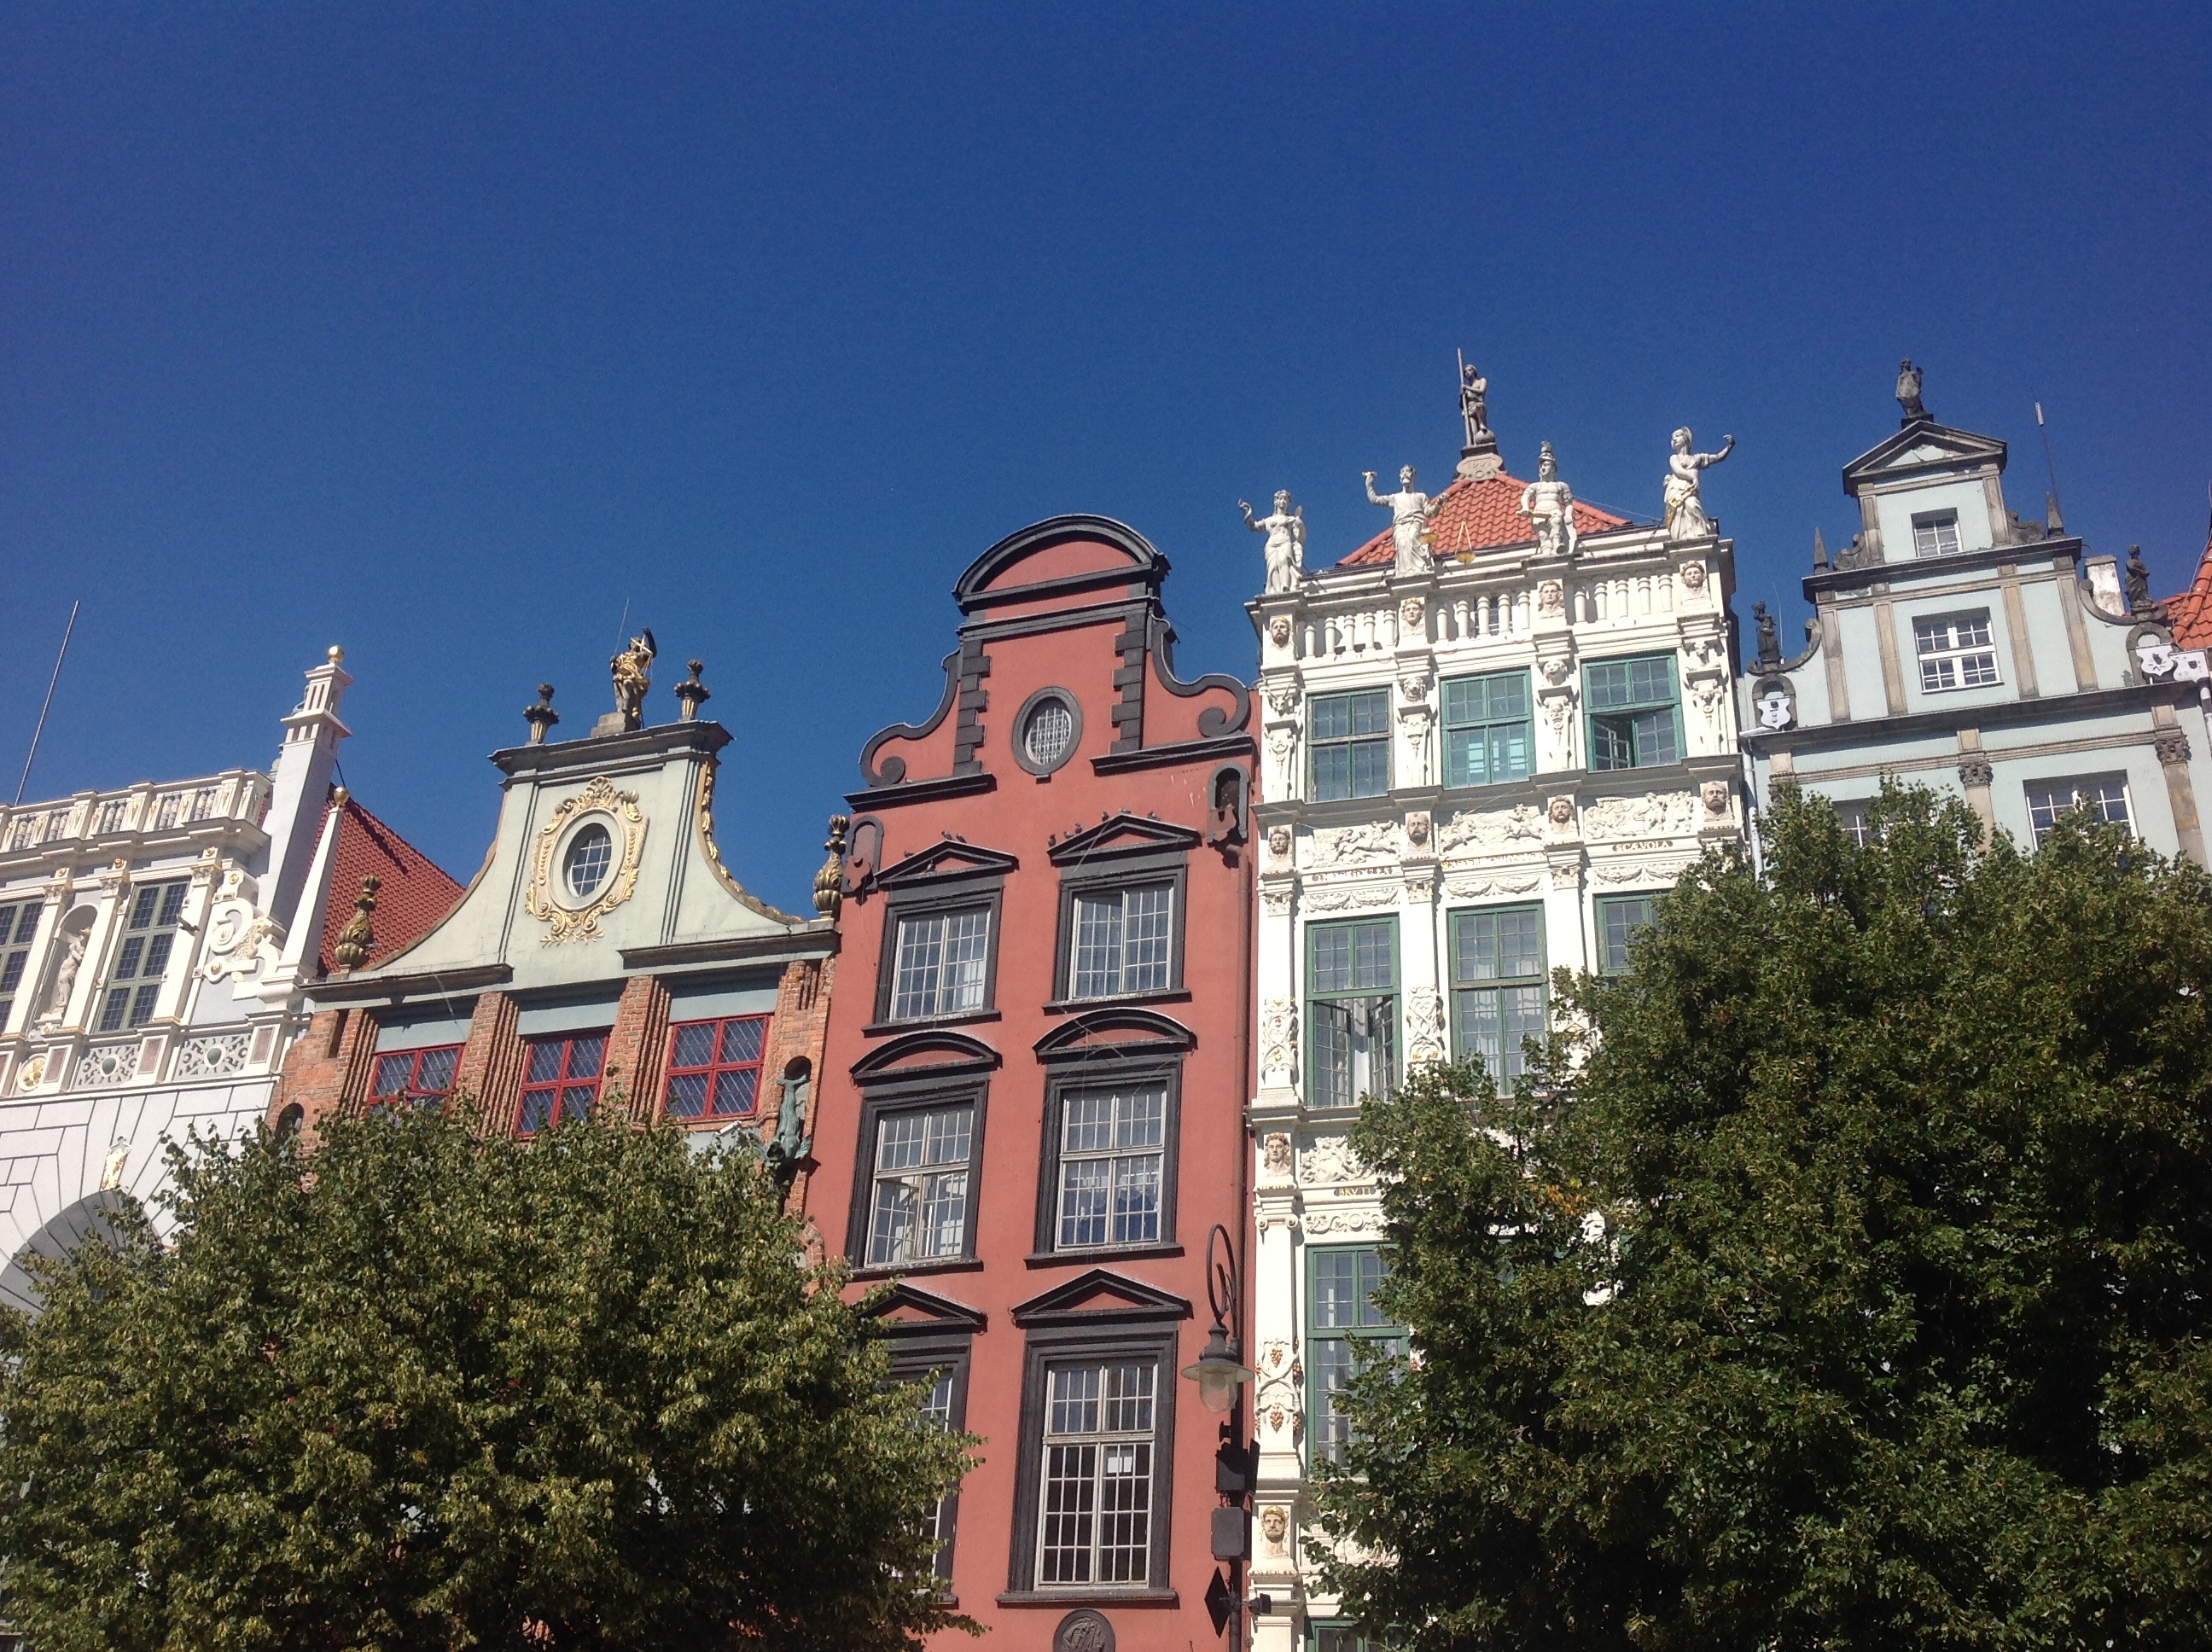
architecture, town, building, city, cityscape, downtown, tower, landmark, facade, tourism, bell tower, old town, kamienica, the old town, gdansk, human settlement